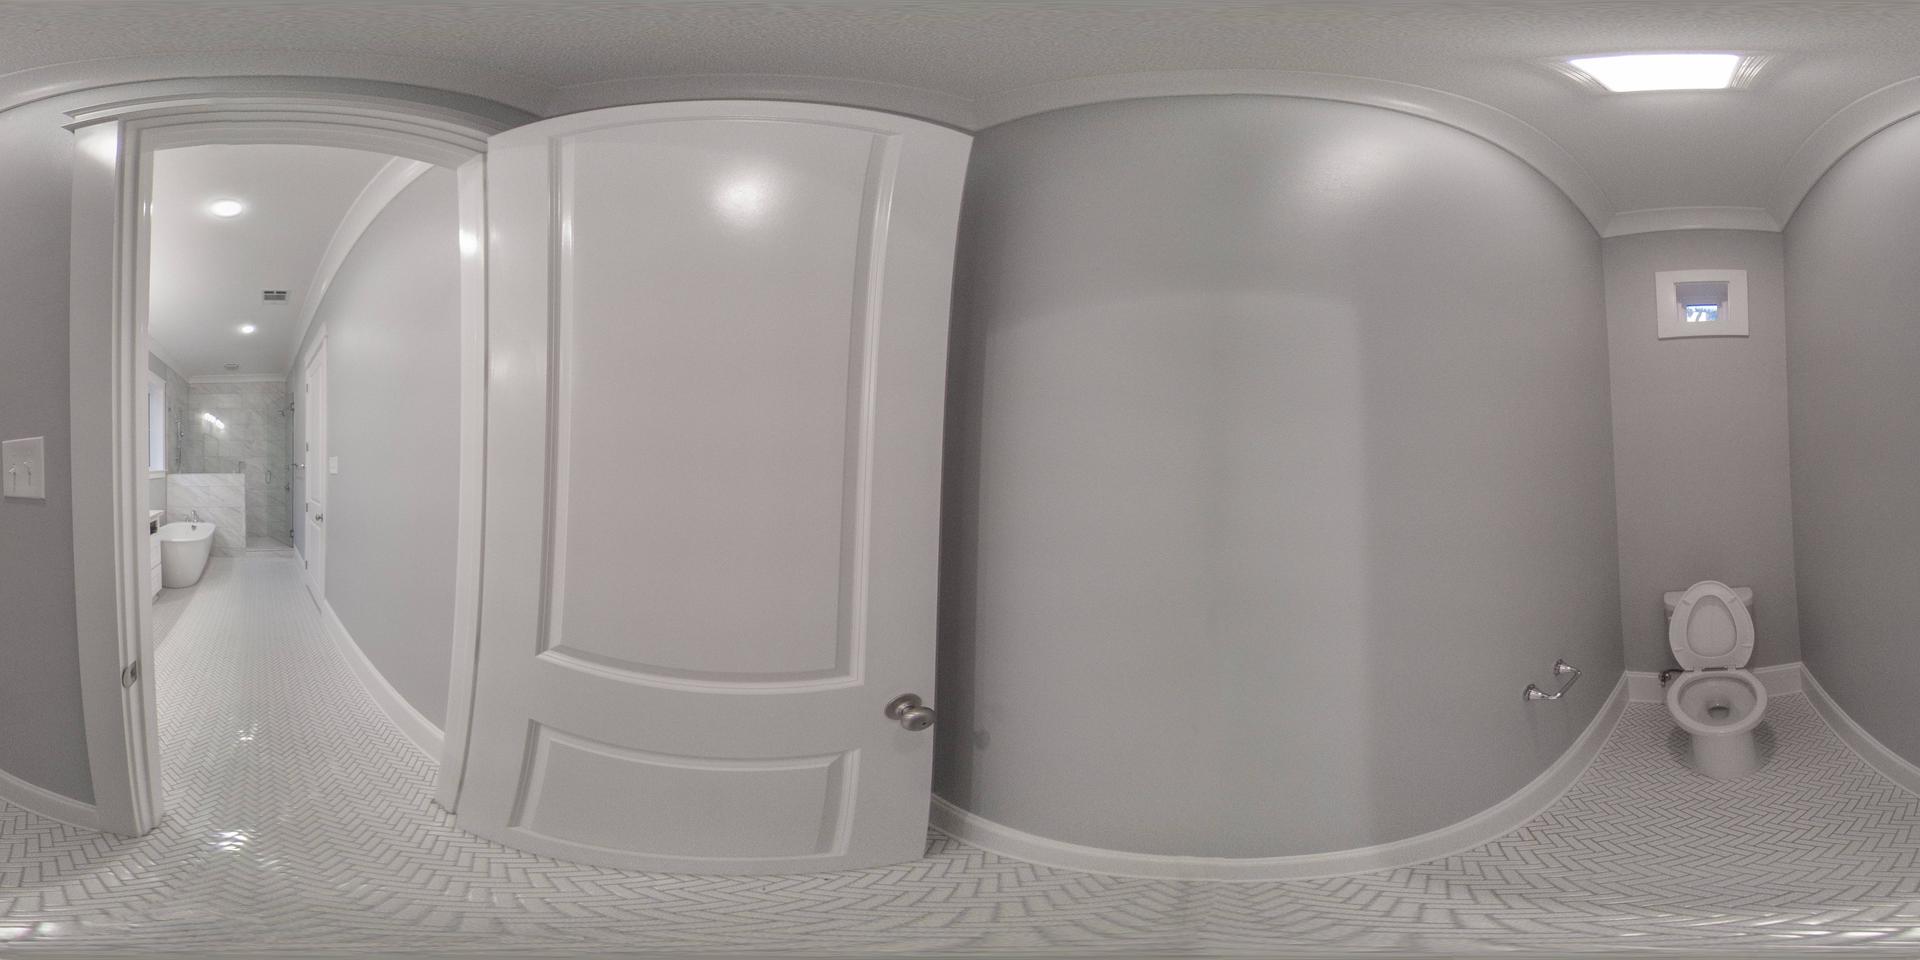
Referred object: the white toilet with open lid

Referred object: the white toilet with open lid